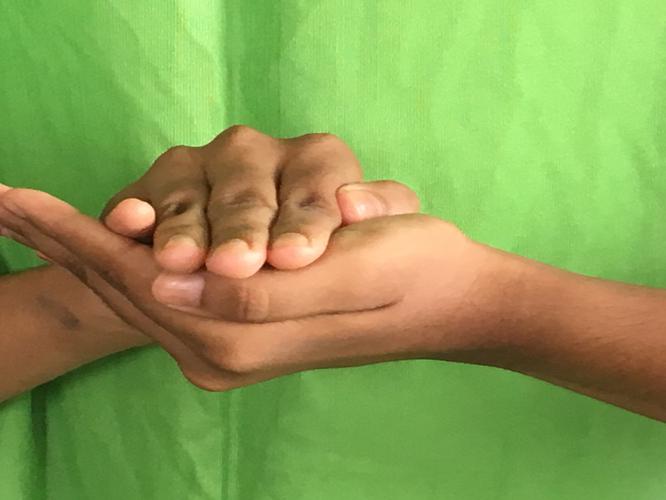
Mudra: Samputa
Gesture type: double_hand